Astraea (album)

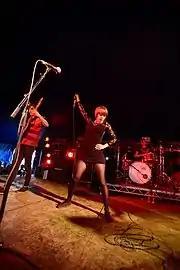
Rolo Tomassi performing in 2012. During the promotion for Astraea the band learned that some songs- particularly 'Gloam'- were difficult to play live.

The album's release date was delayed several times. Kerrang! magazine initially announced that "Astraea" was expected to be released in May. But by April the album was then declared as being released in October. On 16 August 2012, the band issued both the track listing for the album its title, "Astraea" and unveiled its British release date as 5 November. Before the "Astraea's" release, they completed an October tour of Britain with support from Oathbreaker and Goodtime Boys and then went on to support the album in Europe in November 2012 which, as a tour was 24 shows in 26 days. One music video and one single spawned out of the release of "Astraea". The single was 'Ex Luna Scientia' which was released in September 2012. The music video was for 'Howl' and was released in early March 2013.